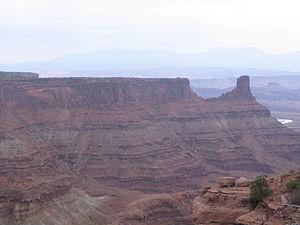
Thelma et Louise est un film américain réalisé par Ridley Scott en 1991, qui a reçu l'Oscar du meilleur scénario. Avec Geena Davis et Susan Sarandon dans les rôles principaux, il raconte l'histoire de deux femmes dont l'excursion d'un week-end se transforme en cavale à travers les États-Unis. Ce film met également en scène Harvey Keitel, ainsi que Brad Pitt dont la carrière a été lancée par ce long métrage.